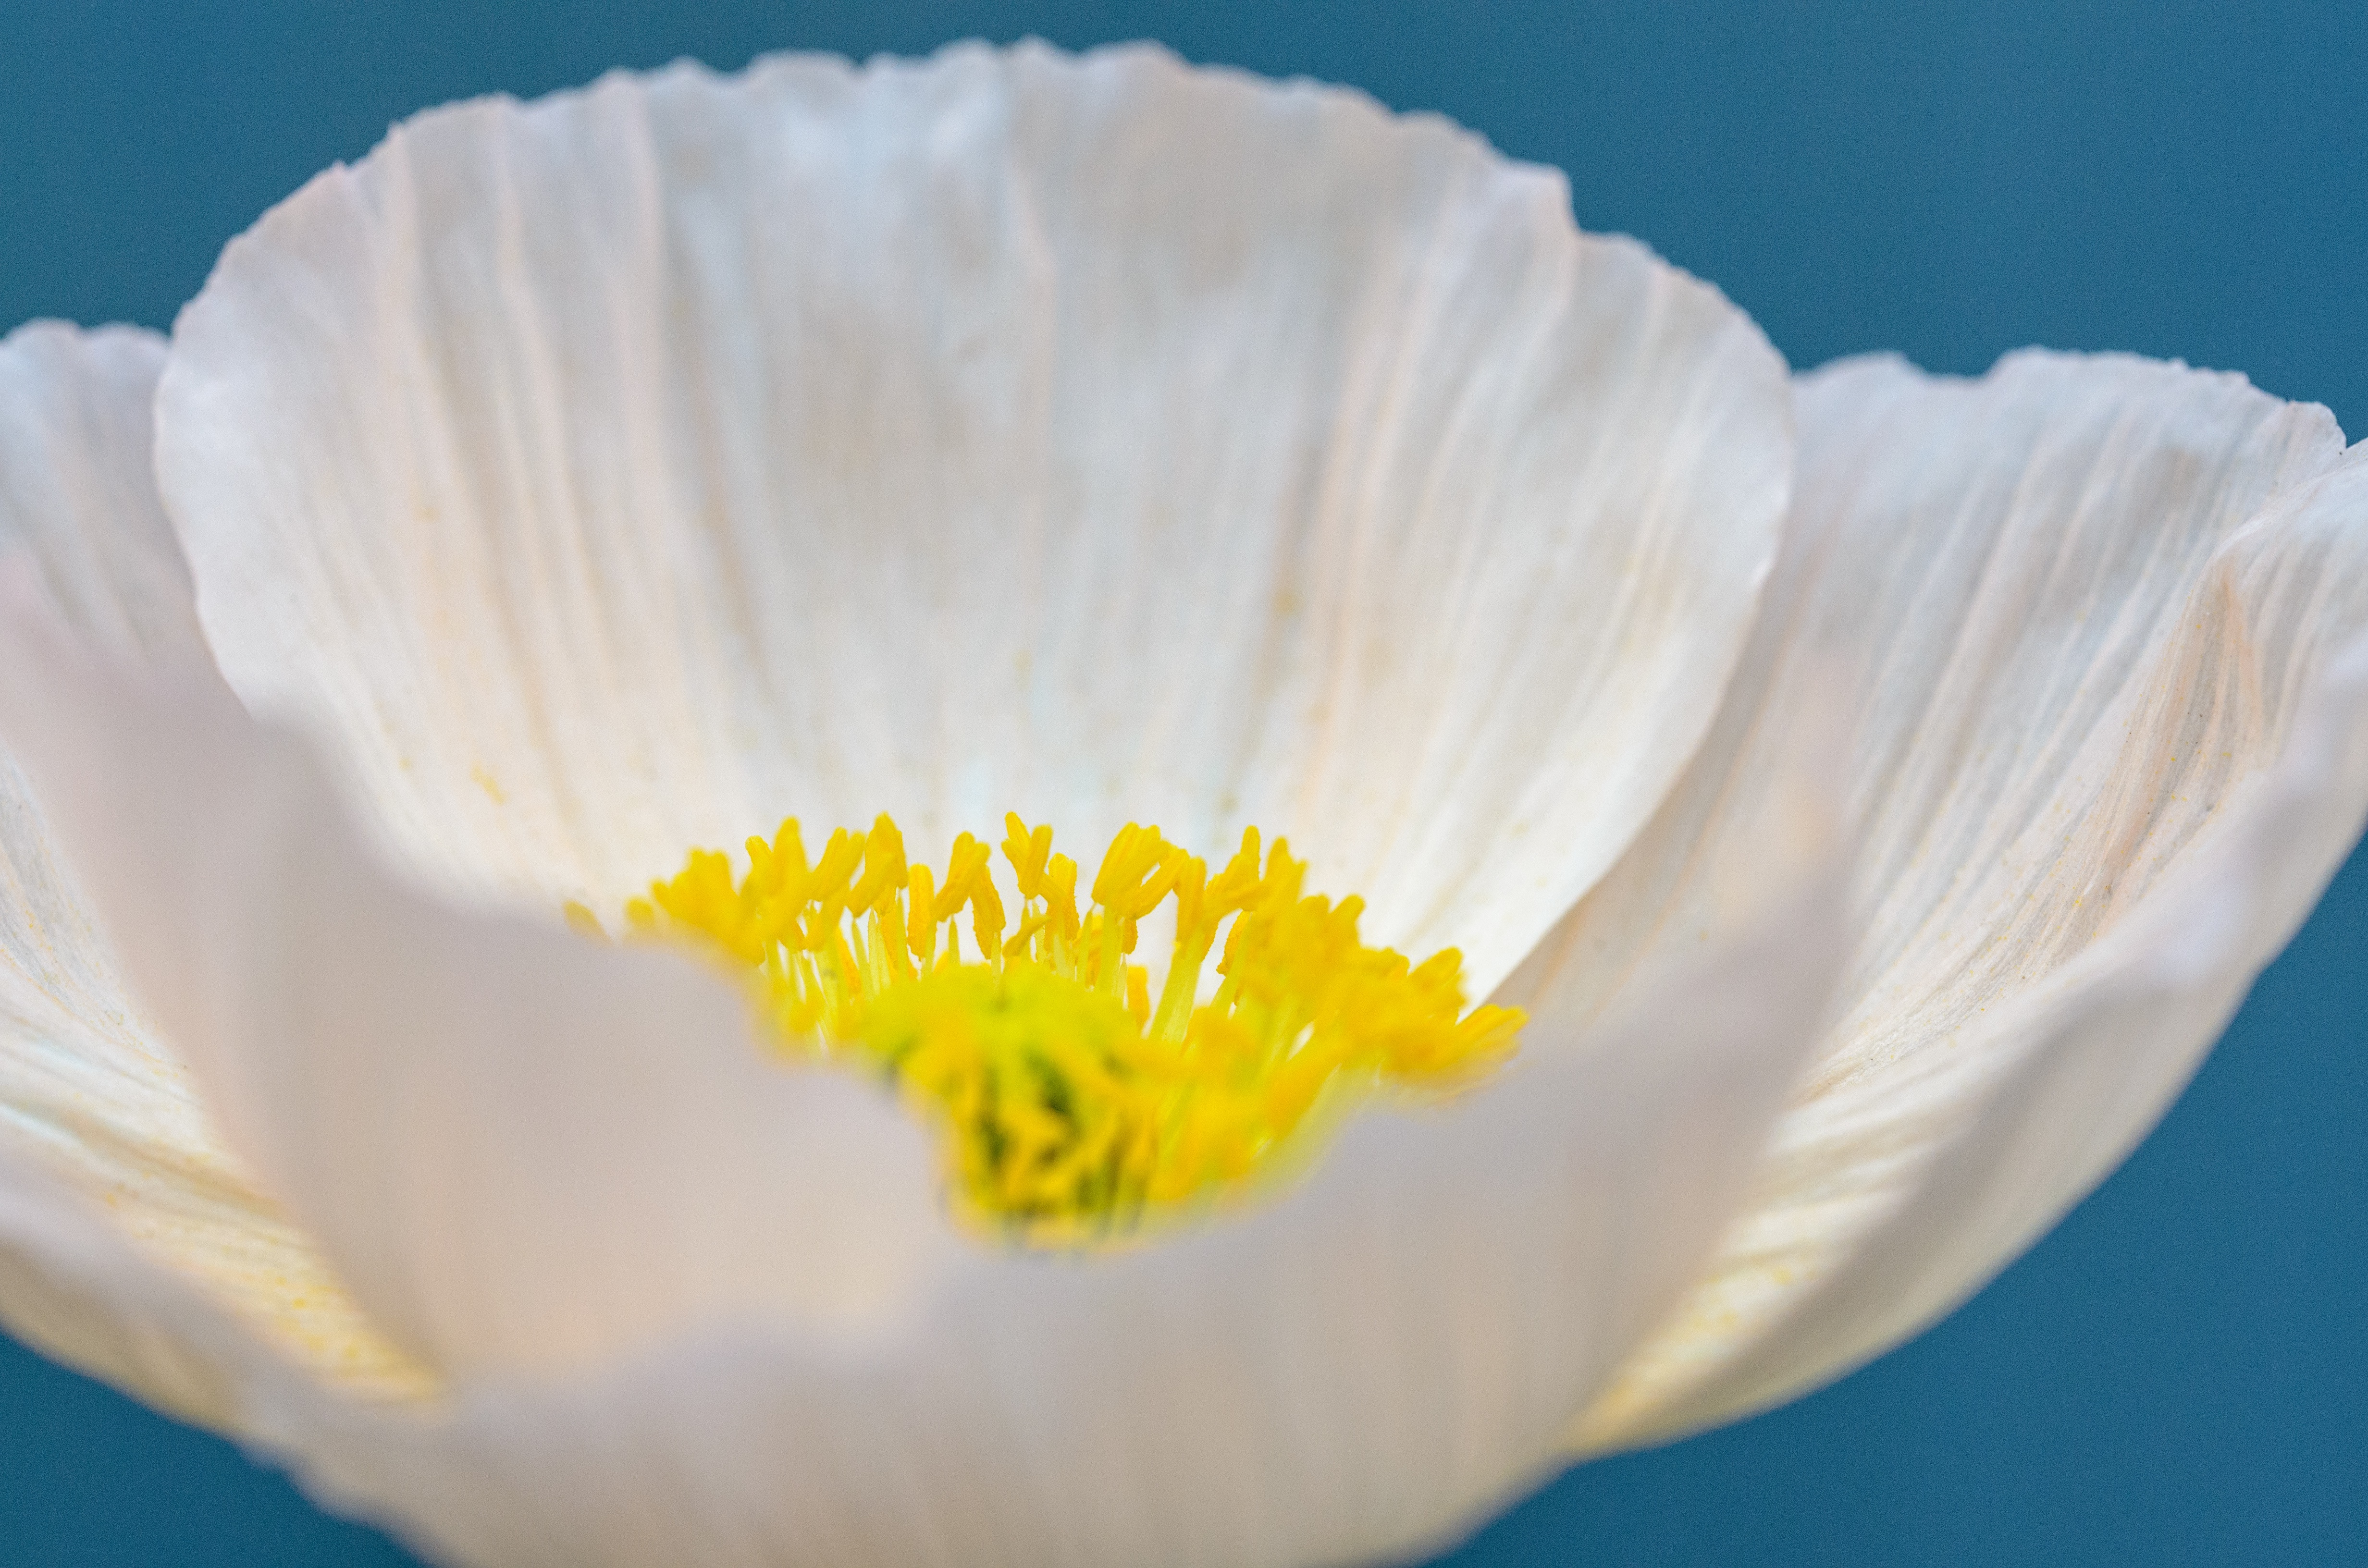
plant, flower, petal, yellow, flora, close up, poppy, macro photography, flowering plant, land plant